Scarred Hearts

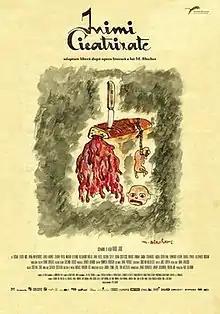
Poster

Scarred Hearts is a 2016 Romanian-German biographical film based on the eponymous novel by Max Blecher.